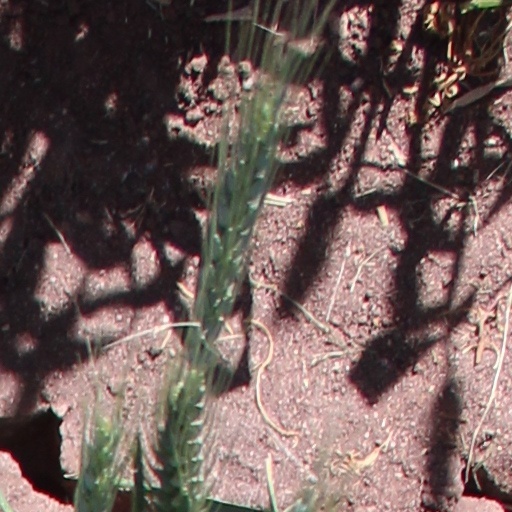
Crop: wheat